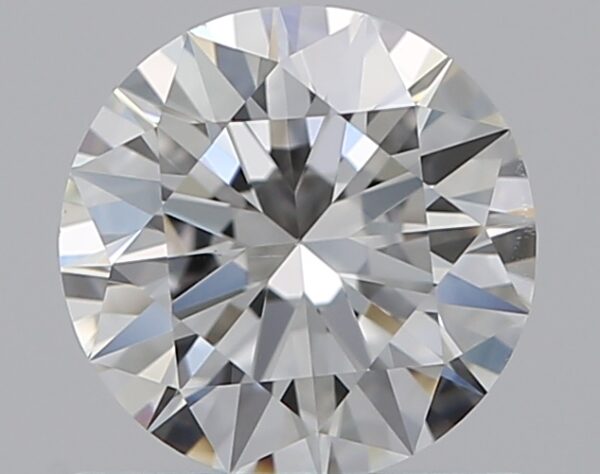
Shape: round
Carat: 0.7
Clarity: VS1
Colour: G
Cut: EX
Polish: EX
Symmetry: EX
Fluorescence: N
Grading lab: GIA
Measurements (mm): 5.71 x 5.75 x 3.49